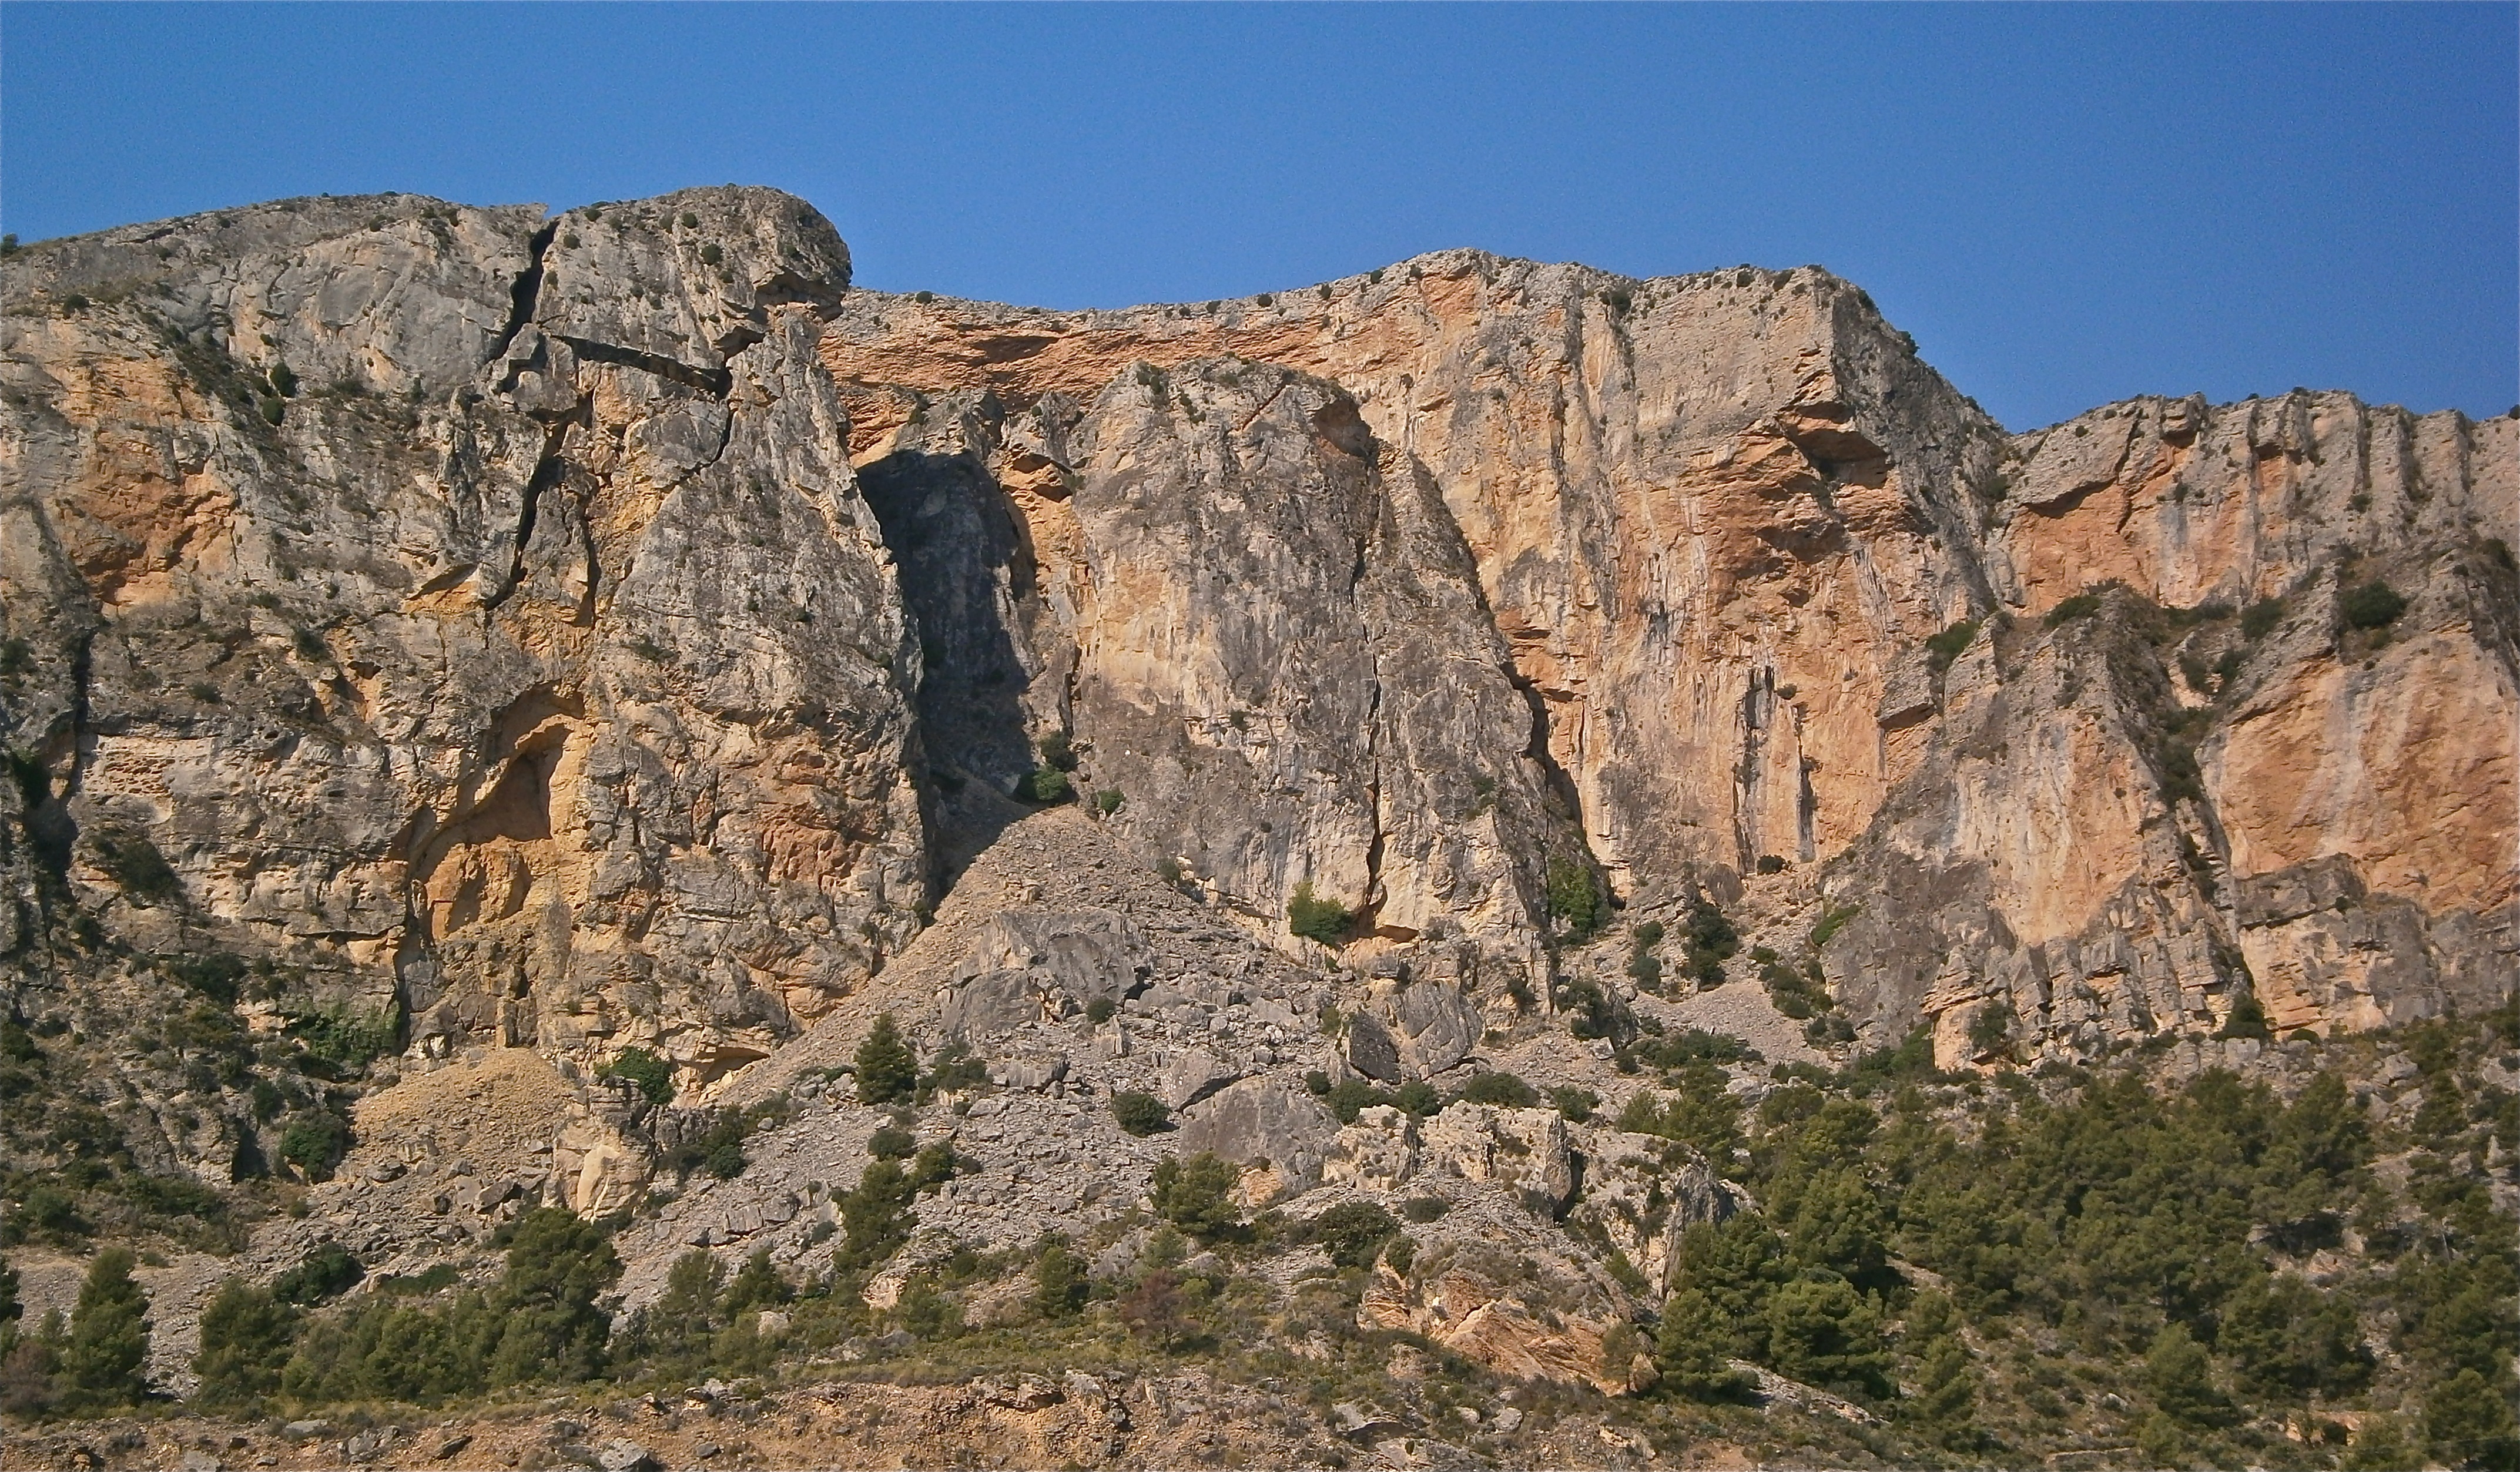
landscape, nature, rock, mountain, valley, formation, cliff, arch, canyon, terrain, national park, ridge, geology, badlands, plateau, wadi, landform, geographical feature, jijona